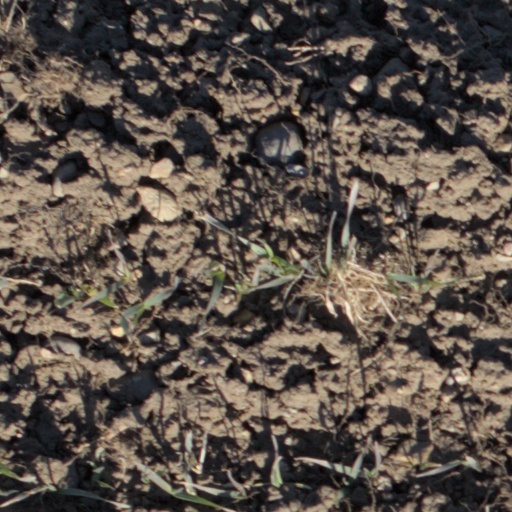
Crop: wheat